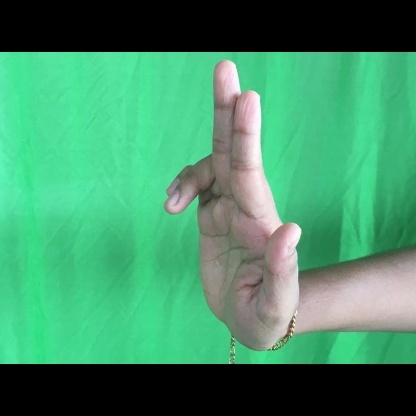
Mudra: Ardhapathaka